Apple Valley High School (Minnesota)

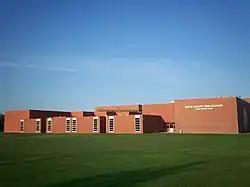
Apple Valley High School from its western side

Apple Valley High School (AVHS) is a four-year public secondary high school in the U.S. city of Apple Valley, Minnesota. It is one of the five high schools serving Independent School District 196 (Rosemount-Apple Valley-Eagan School District). The school was completed in 1976 as the second high school added to the district. It competes in the South Suburban Conference of the Minnesota State High School League (MSHSL).